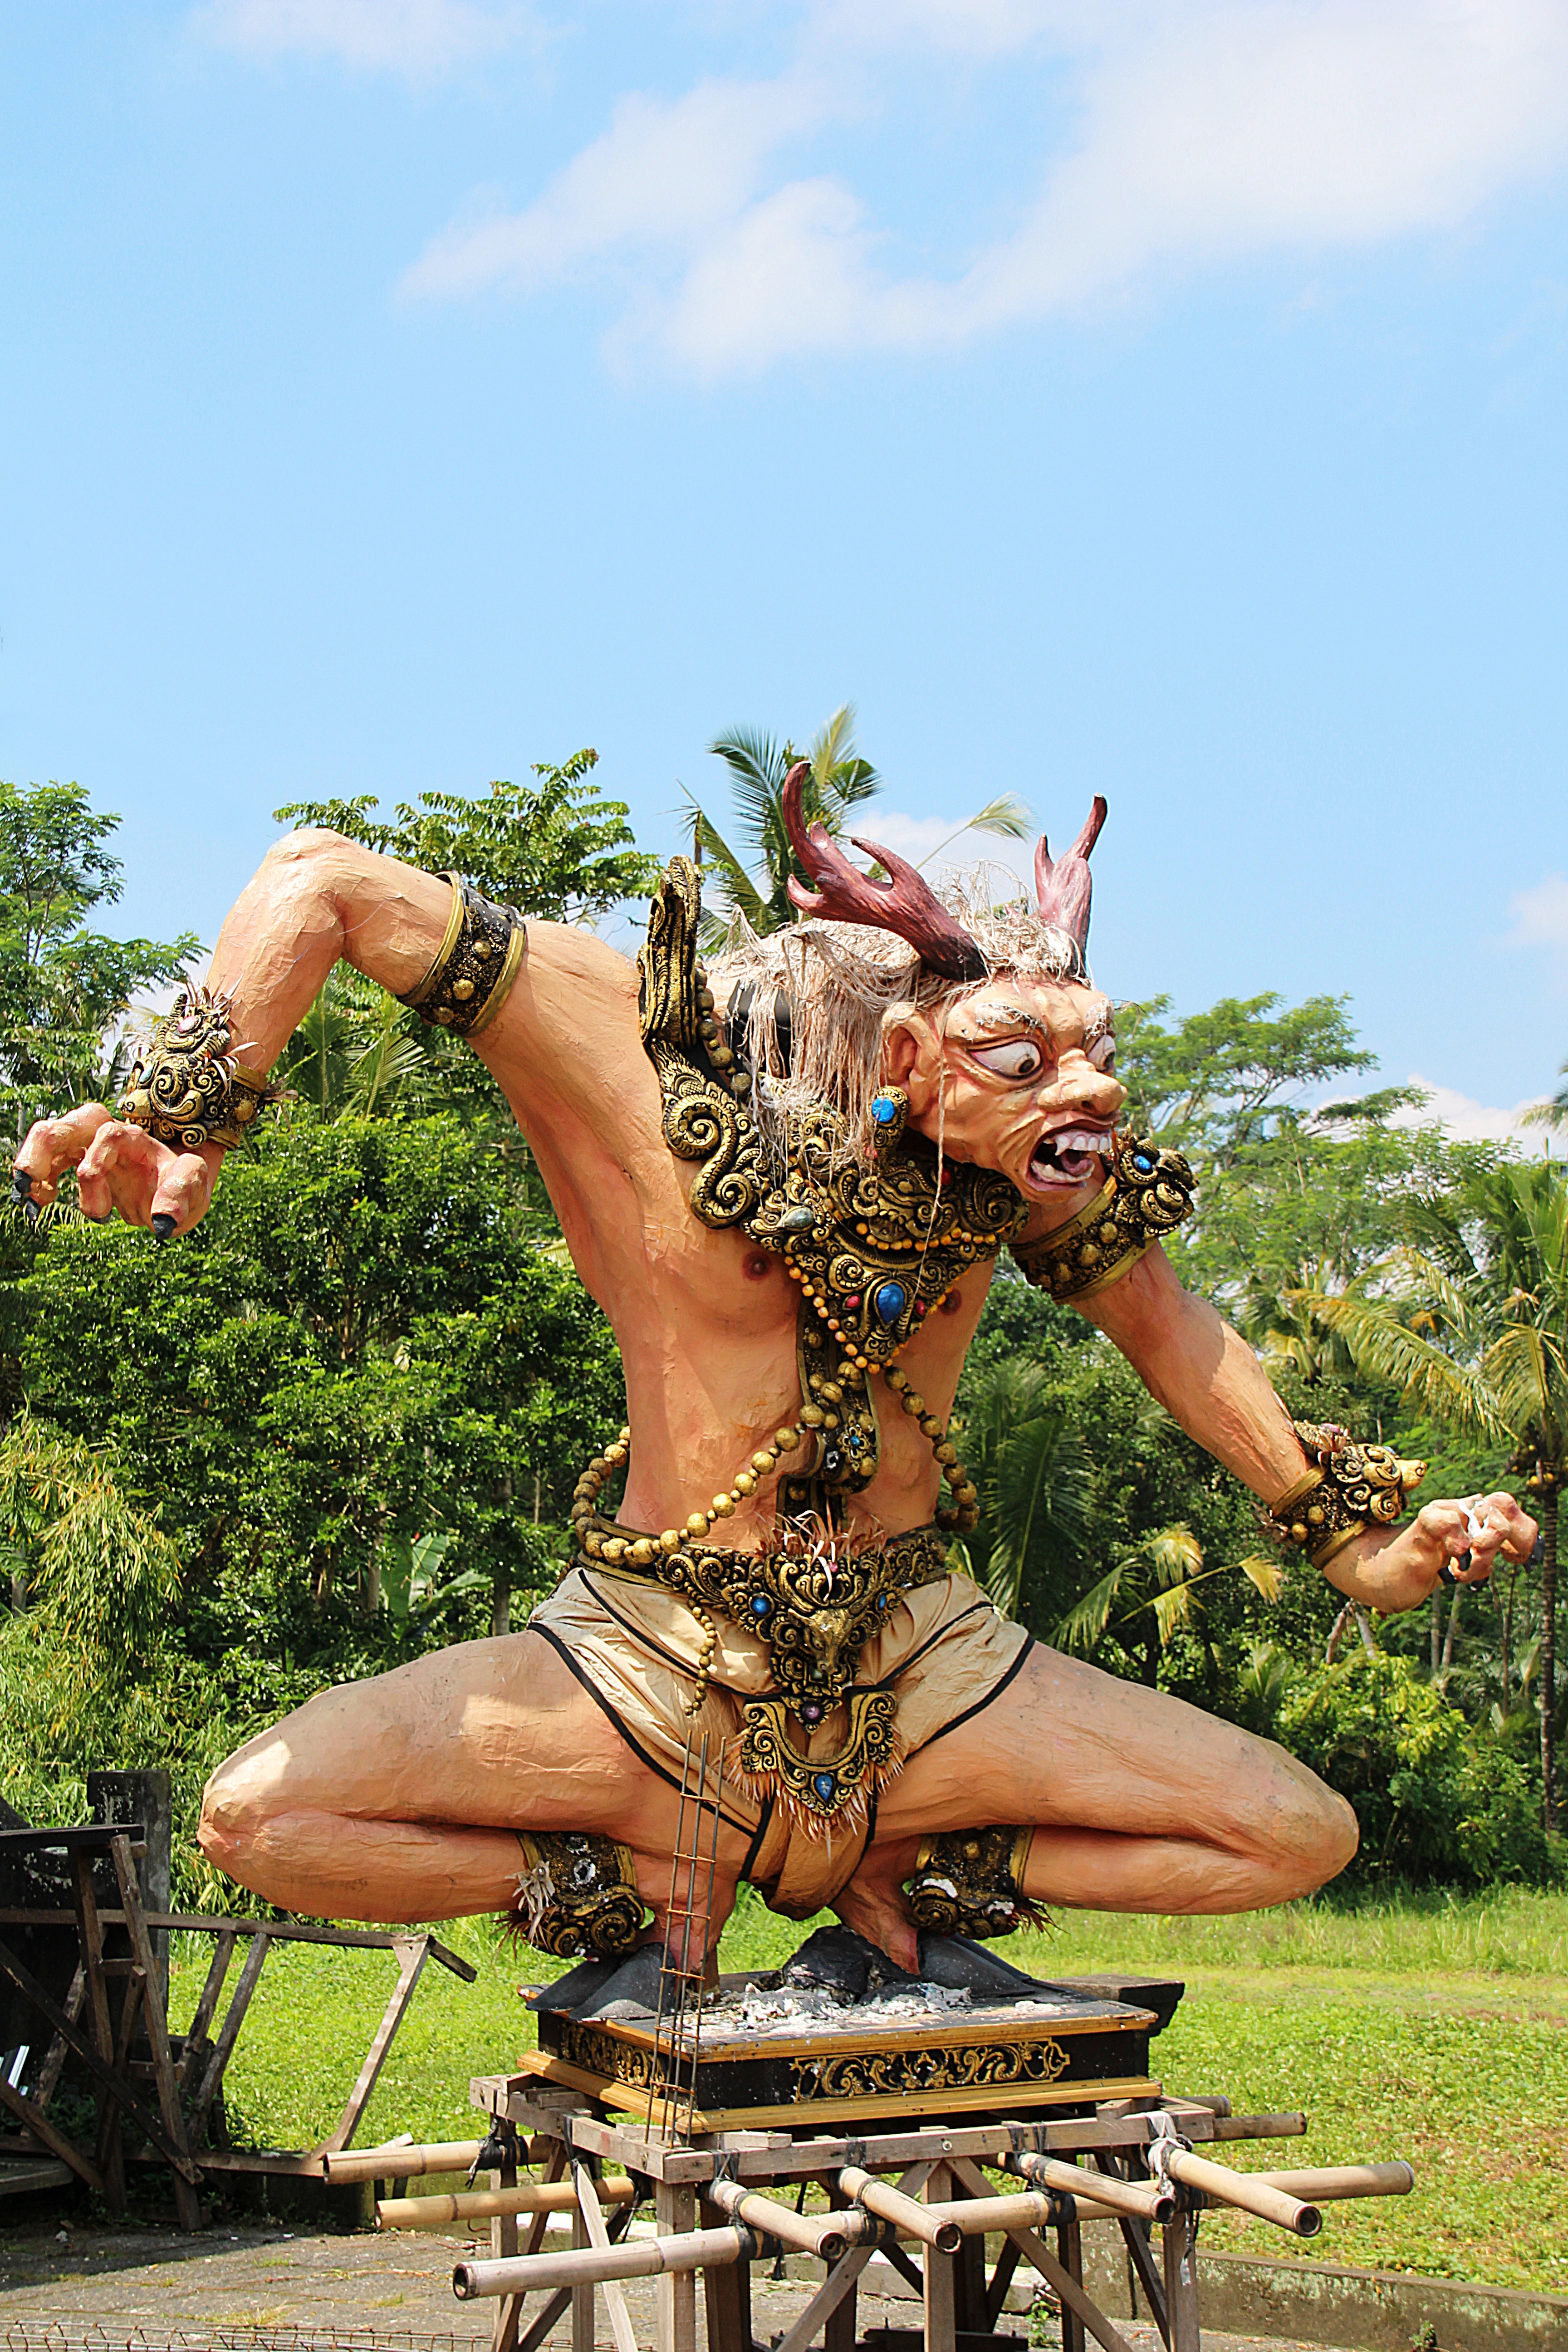
monument, statue, jungle, sculpture, ceremony, art, colors, culture, image, images, symbols, bali, mythology, indonesian